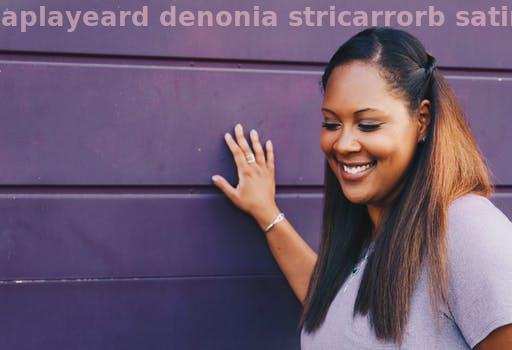
Label: Watermark